Harold Raynsford Stark

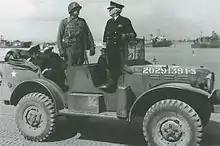
Brigadier General James E. Wharton (left), commander of the 1st Engineer Special Brigade, escorts Admiral Harold Stark on Utah Beach shortly after the D-Day landings in 1944.

From his London headquarters, Stark nominally directed the naval part of the great buildup in England and US naval operations and training activities on the European side of the Atlantic. He received the additional title of Commander of the Twelfth Fleet in October 1943, and he supervised USN participation in the landings in Normandy, France, in June 1944. Stark built and maintained close relations with British civilian and naval leaders, who "generally adored him," and also with the leaders of other Allied powers. Stark was particularly important in dealing with Charles de Gaulle; it was thanks to Stark that the US-British-Free French relationship continued to work. He earned high praise from Admiral King for his work.